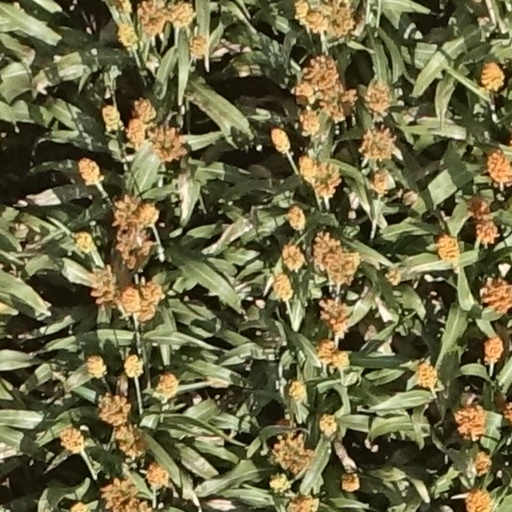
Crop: sorghum